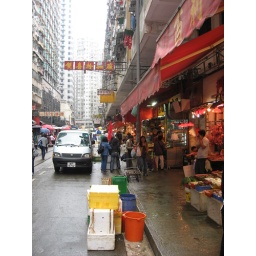
A street market on Sunday near our hotel in Fortress Hill